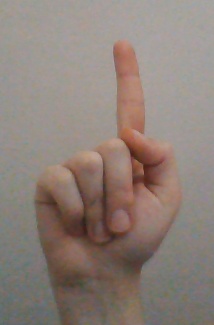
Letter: bb